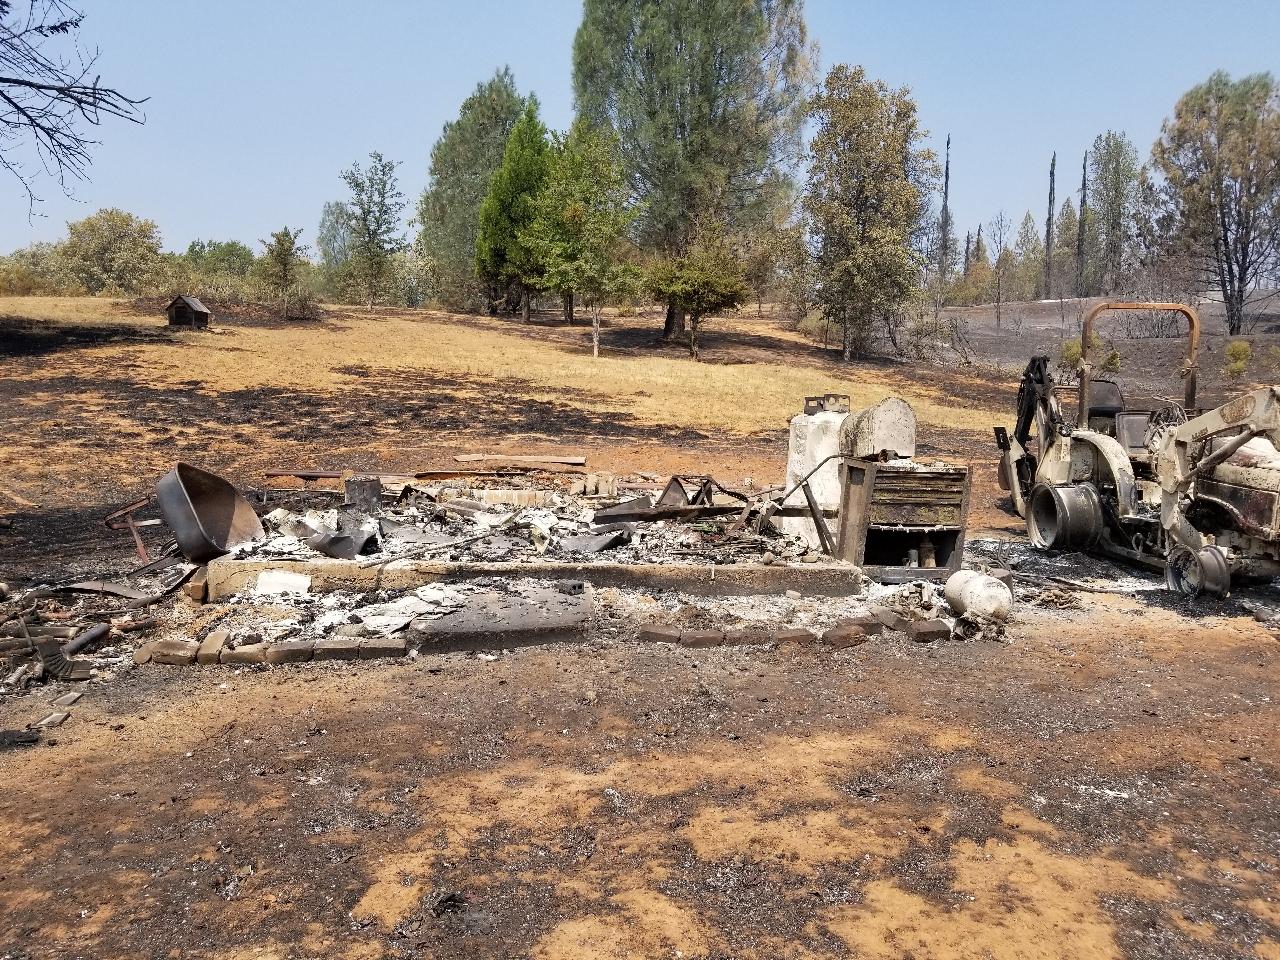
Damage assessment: destroyed